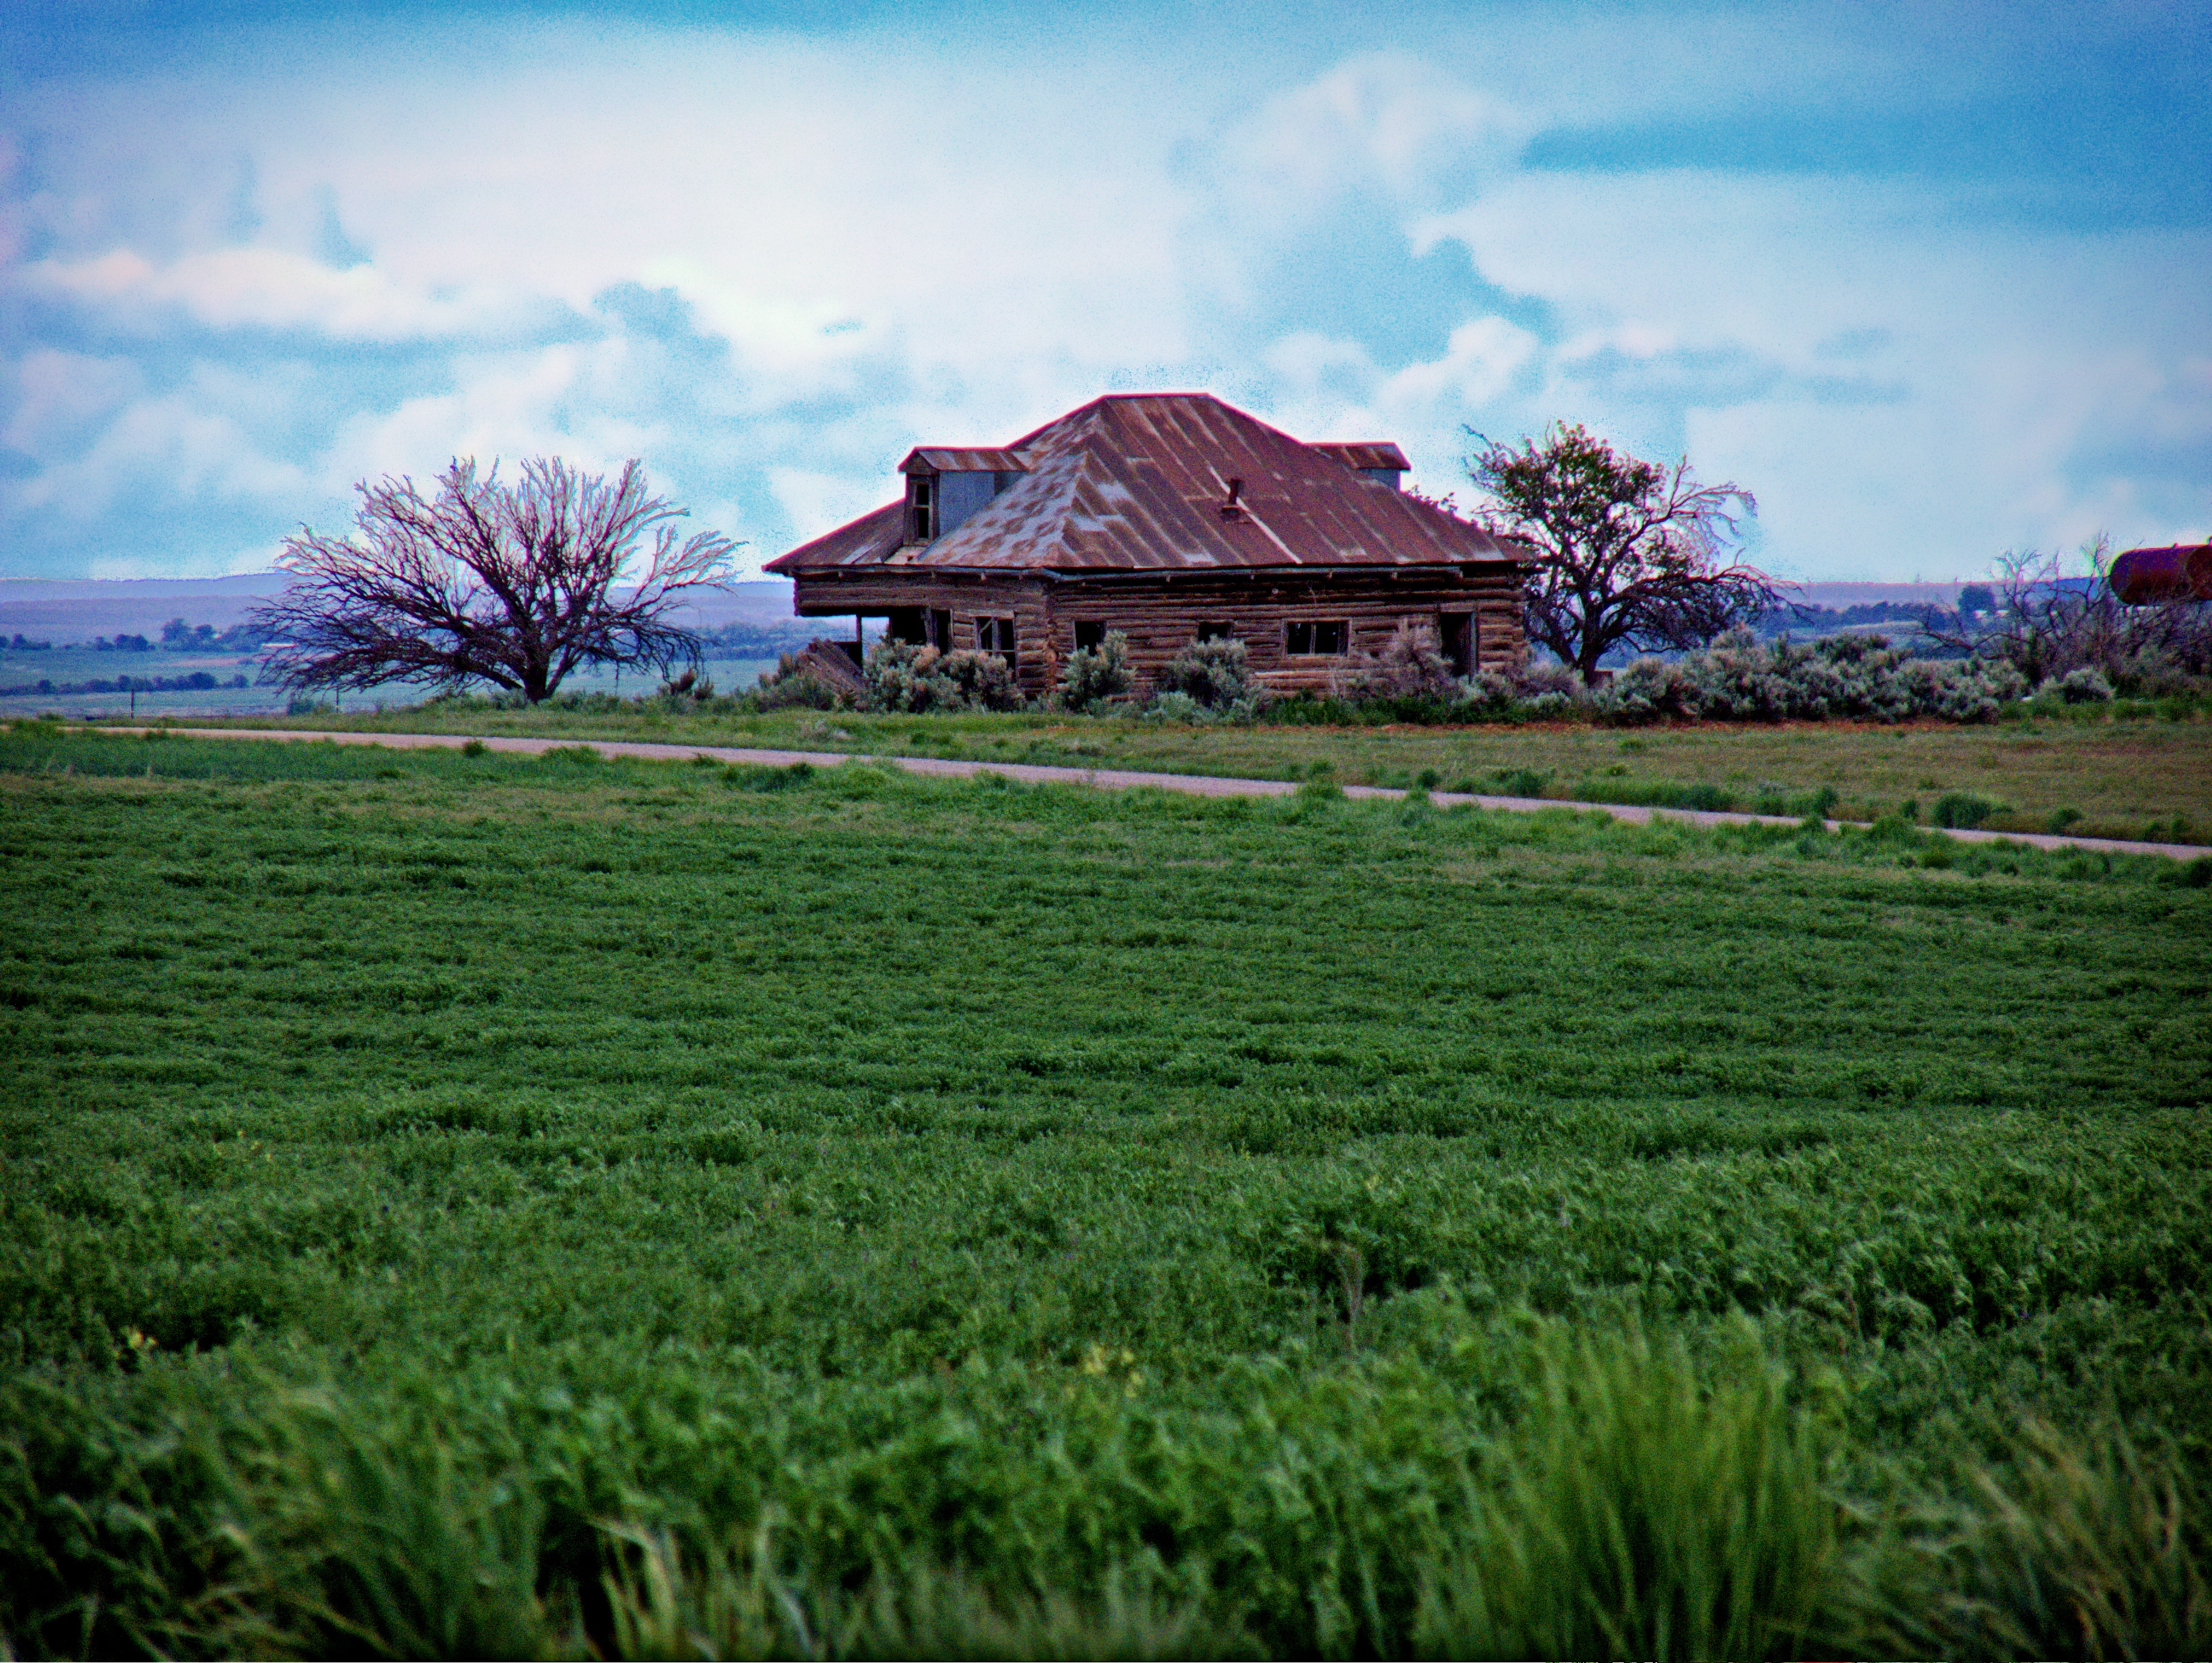
landscape, tree, nature, grass, horizon, cloud, plant, sky, field, farm, lawn, meadow, prairie, sunlight, morning, leaf, hill, flower, green, crop, pasture, soil, agriculture, plain, grassland, plantation, ecosystem, rural area, paddy field, grass family